George B. McClellan

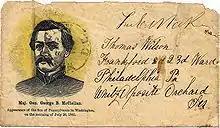
Patriotic cover honoring the arrival of McClellan in Washington, D.C., on July 26, 1861

McClellan resigned his commission January 16, 1857, and, capitalizing on his experience with railroad assessment, became chief engineer and vice president of the Illinois Central Railroad, and then president of the Ohio and Mississippi Railroad in 1860. He performed well in both jobs, expanding the Illinois Central toward New Orleans and helping the Ohio and Mississippi recover from the Panic of 1857. Despite his successes and lucrative salary ($10,000 per year), he was frustrated with civilian employment and continued to study classical military strategy assiduously. During the Utah War against the Mormons, he considered rejoining the Army. He also considered service as a filibuster in support of Benito Juárez in Mexico.